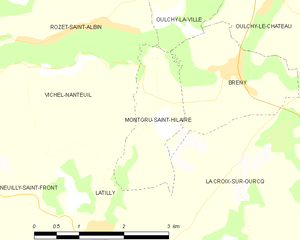
Carte des communes françaises: Montgru-Saint-Hilaire